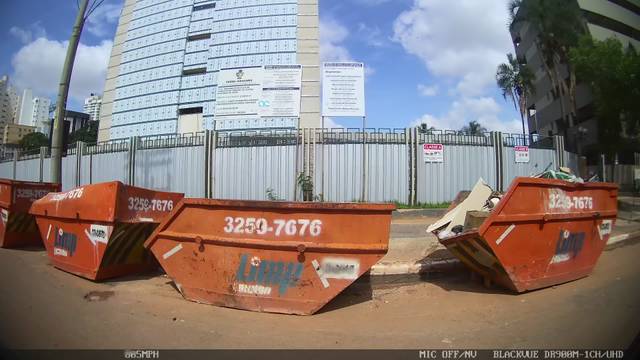
Region: Brazil
Coordinates: -16.685, -49.26